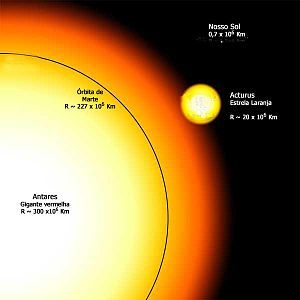
Antares
Størrelsesforholdet mellem Antares (til venstre) og vor egen Sol, sidstnævnte markeret med en lille prik øverst til venstre i billedet. Den sorte streg viser det Antares' størrelse i forhold til størrelsen af Mars' kredsløb om Solen. Størrelsen af Acturus er ligeledes tegnet ind.
Antares er hovedstjernen i stjernebilledet Skorpionen. Den er en rød superkæmpe og den 16. mest lysstærke stjerne på nattehimmelen. Sammen med Aldebaran, Spica og Regulus er Antares en af de fire mest lysstærke stjerner nær Ekliptika.